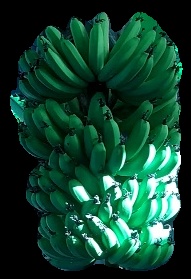
Variety: pachbale
Grade: grade1